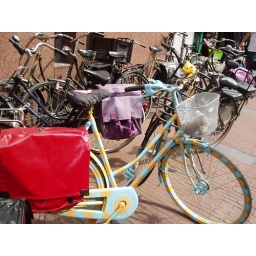
Never seen so many black bikes in my life!! amsterdam